History of rail transport in Norway

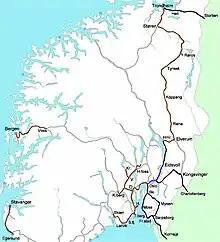
Public railways in Norway in 1883

After the opening of the Trunk Line, there was interest in the development of public railways in several places in Norway.